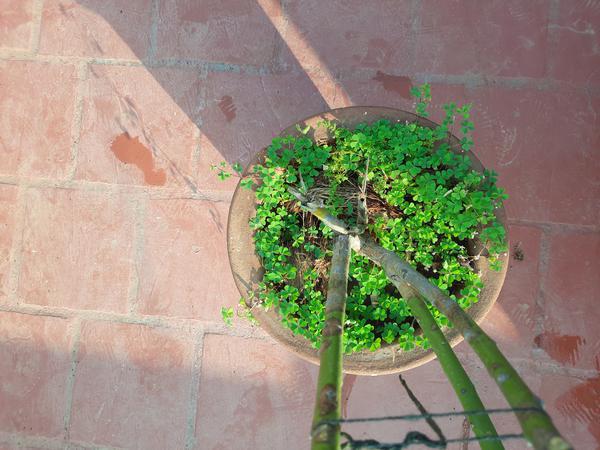
Plant: Wood_sorel